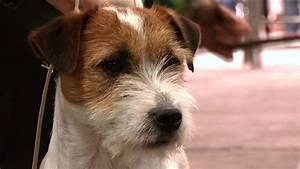
dog